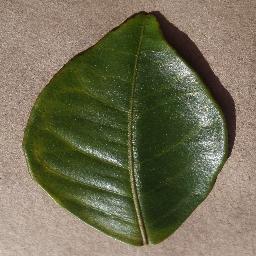
Label: Orange___Haunglongbing_(Citrus_greening)